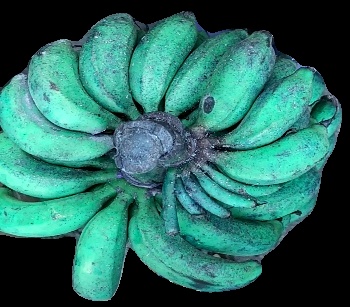
Variety: rasbale
Grade: grade3